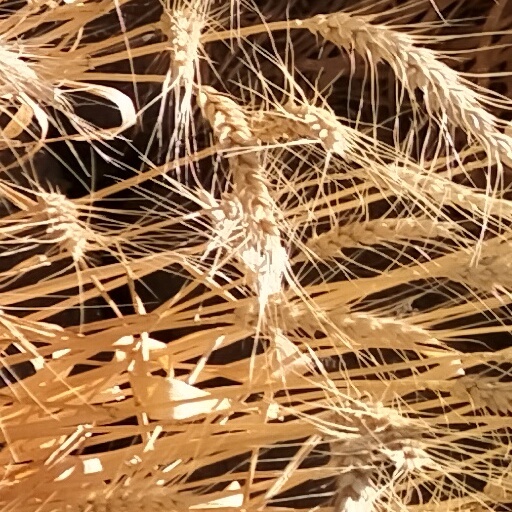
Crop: wheat